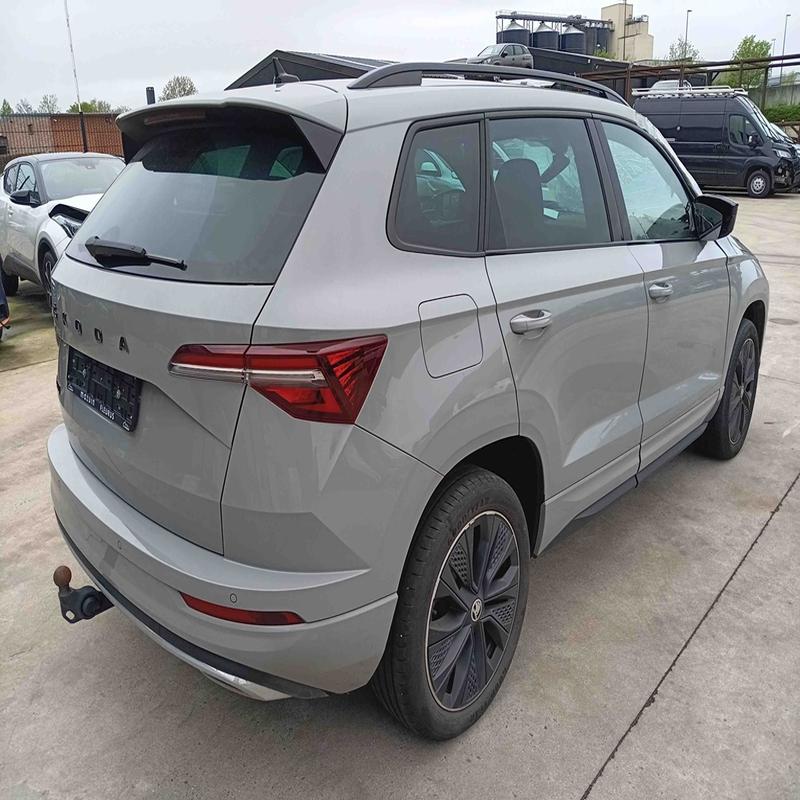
Aucun dommage détecté.
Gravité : aucun